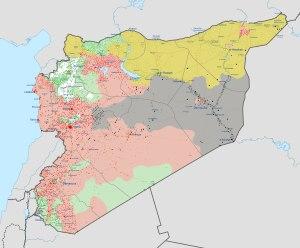
La guerre civile syrienne — ou révolution syrienne — est un conflit armé en cours depuis 2011 en Syrie. Elle débute dans le contexte du Printemps arabe par des manifestations majoritairement pacifiques en faveur de la démocratie contre le régime baasiste dirigé par le président Bachar el-Assad. Réprimé brutalement par le régime, le mouvement de contestation se transforme peu à peu en une rébellion armée.